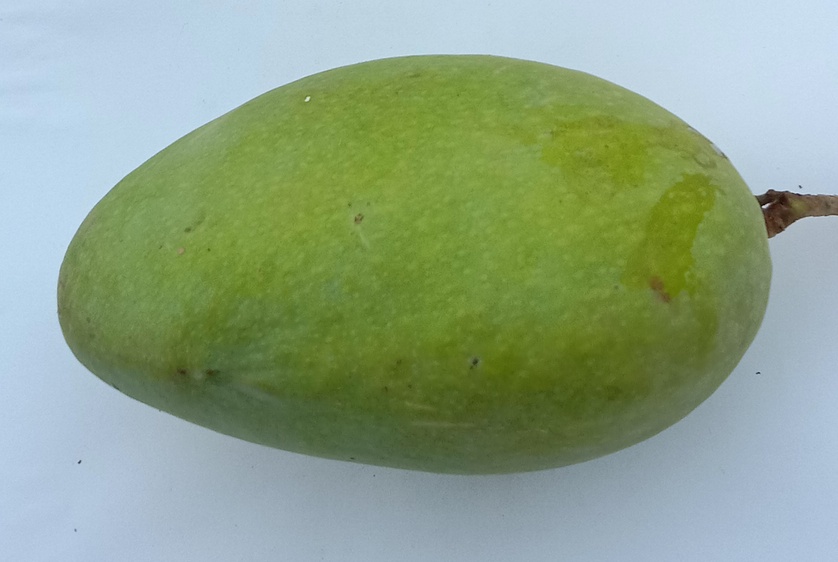
Mango variety: Chaunsa (Summer Bahisht)